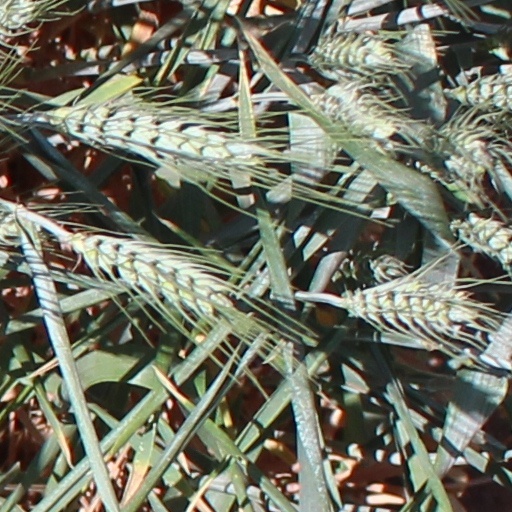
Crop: wheat